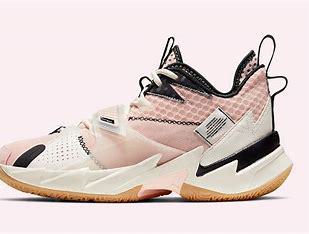
Brand: Jordan
Model: Why Not ZER0 3